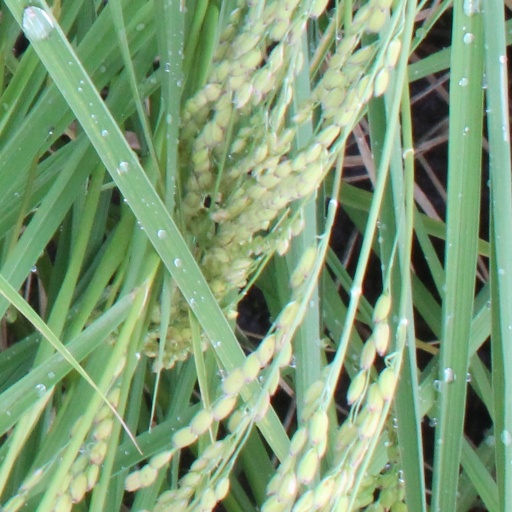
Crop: rice